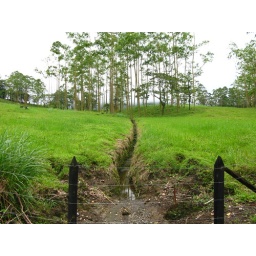
The ground is so saturated with water in these pastures that drainage channels have to be dug.